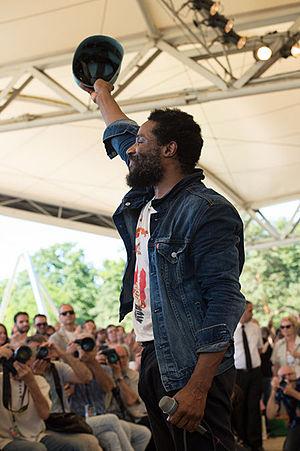
CODY CHESNUT AU PARIS JAZZ FESTIVAL
Le Paris Jazz Festival est un festival de jazz créé en 1994 et organisé chaque année au parc floral de Paris. Sa programmation est essentiellement composée d'artistes de jazz, mais s'ouvre également à d'autres sous-genres de la musique afro-américaine et aux musiques du monde.